Luisa Casati

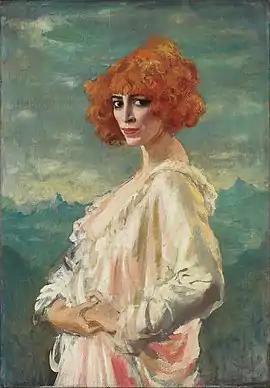
Portrait by Augustus John, 1919

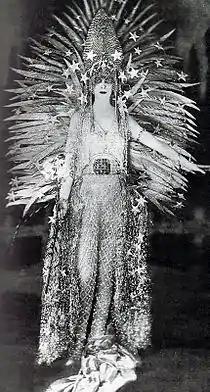
As fashion icon, costume by Léon Bakst, 'Queen of the Light', Paris, 1922

Casati was known for her eccentricities that delighted European society for nearly three decades. The beautiful and extravagant hostess to the Ballets Russes was something of a legend among her contemporaries. She astonished society by parading with a pair of leashed cheetahs and wearing live snakes as jewellery.